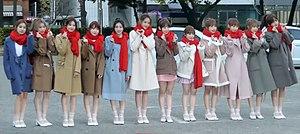
Iz*One est un girl group sud-coréen-japonais formé sous CJ E&M par le programme Produce 48 en 2018 sur Mnet. Le groupe est composé de douze membres : Kwon Eun-bi, Sakura Miyawaki, Kang Hye-won, Choi Ye-na, Lee Chae-yeon, Kim Chae-won, Kim Min-ju, Nako Yabuki, Hitomi Honda, Jo Yu-ri, Ahn Yu-jin et Jang Won-young.